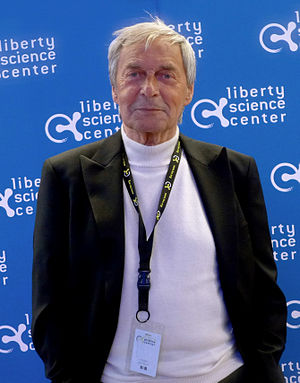
Ernő Rubik
Ernő Rubik er en ungarsk billedhugger, arkitekt og designer. Han er mest kendt for forskellige former for mekanisk legetøj og har opfundet fx Rubiks terning.